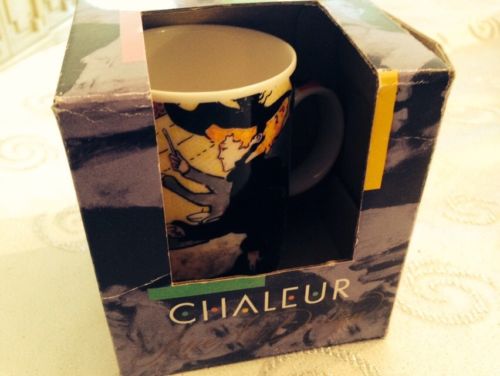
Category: mug